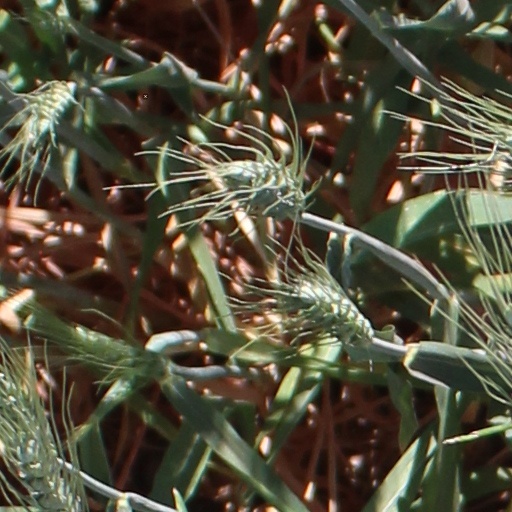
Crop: wheat